Ang Probinsyano

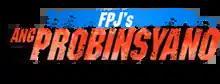
Logo

FPJ's Ang Probinsyano (international title: "Brothers") is a Philippine television drama action series broadcast by ABS-CBN and the Kapamilya Channel. The series is based on the 1996 Filipino film of the same title. Directed by Malu L. Sevilla, Avel E. Sunpongco, and Toto Natividad, it stars Coco Martin in the lead role.